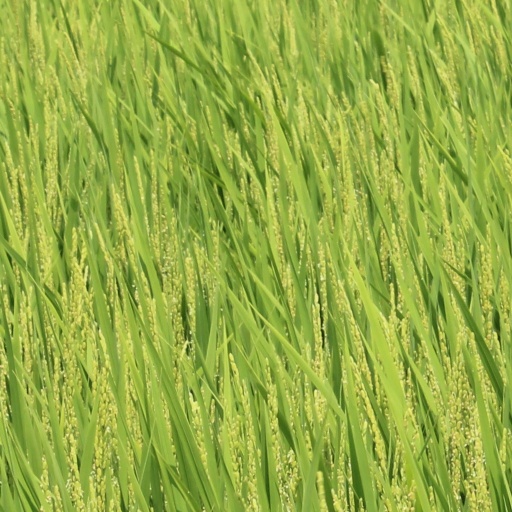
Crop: rice